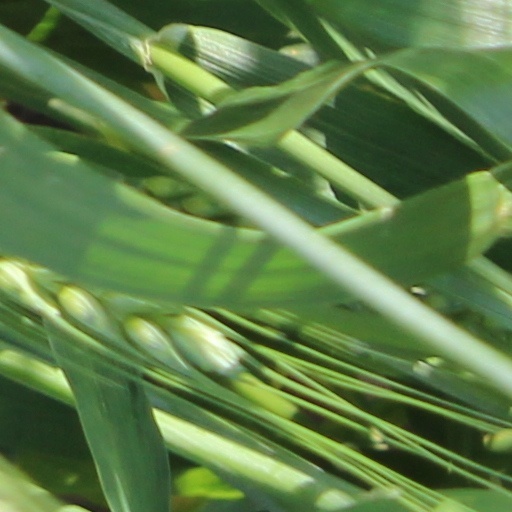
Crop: wheat